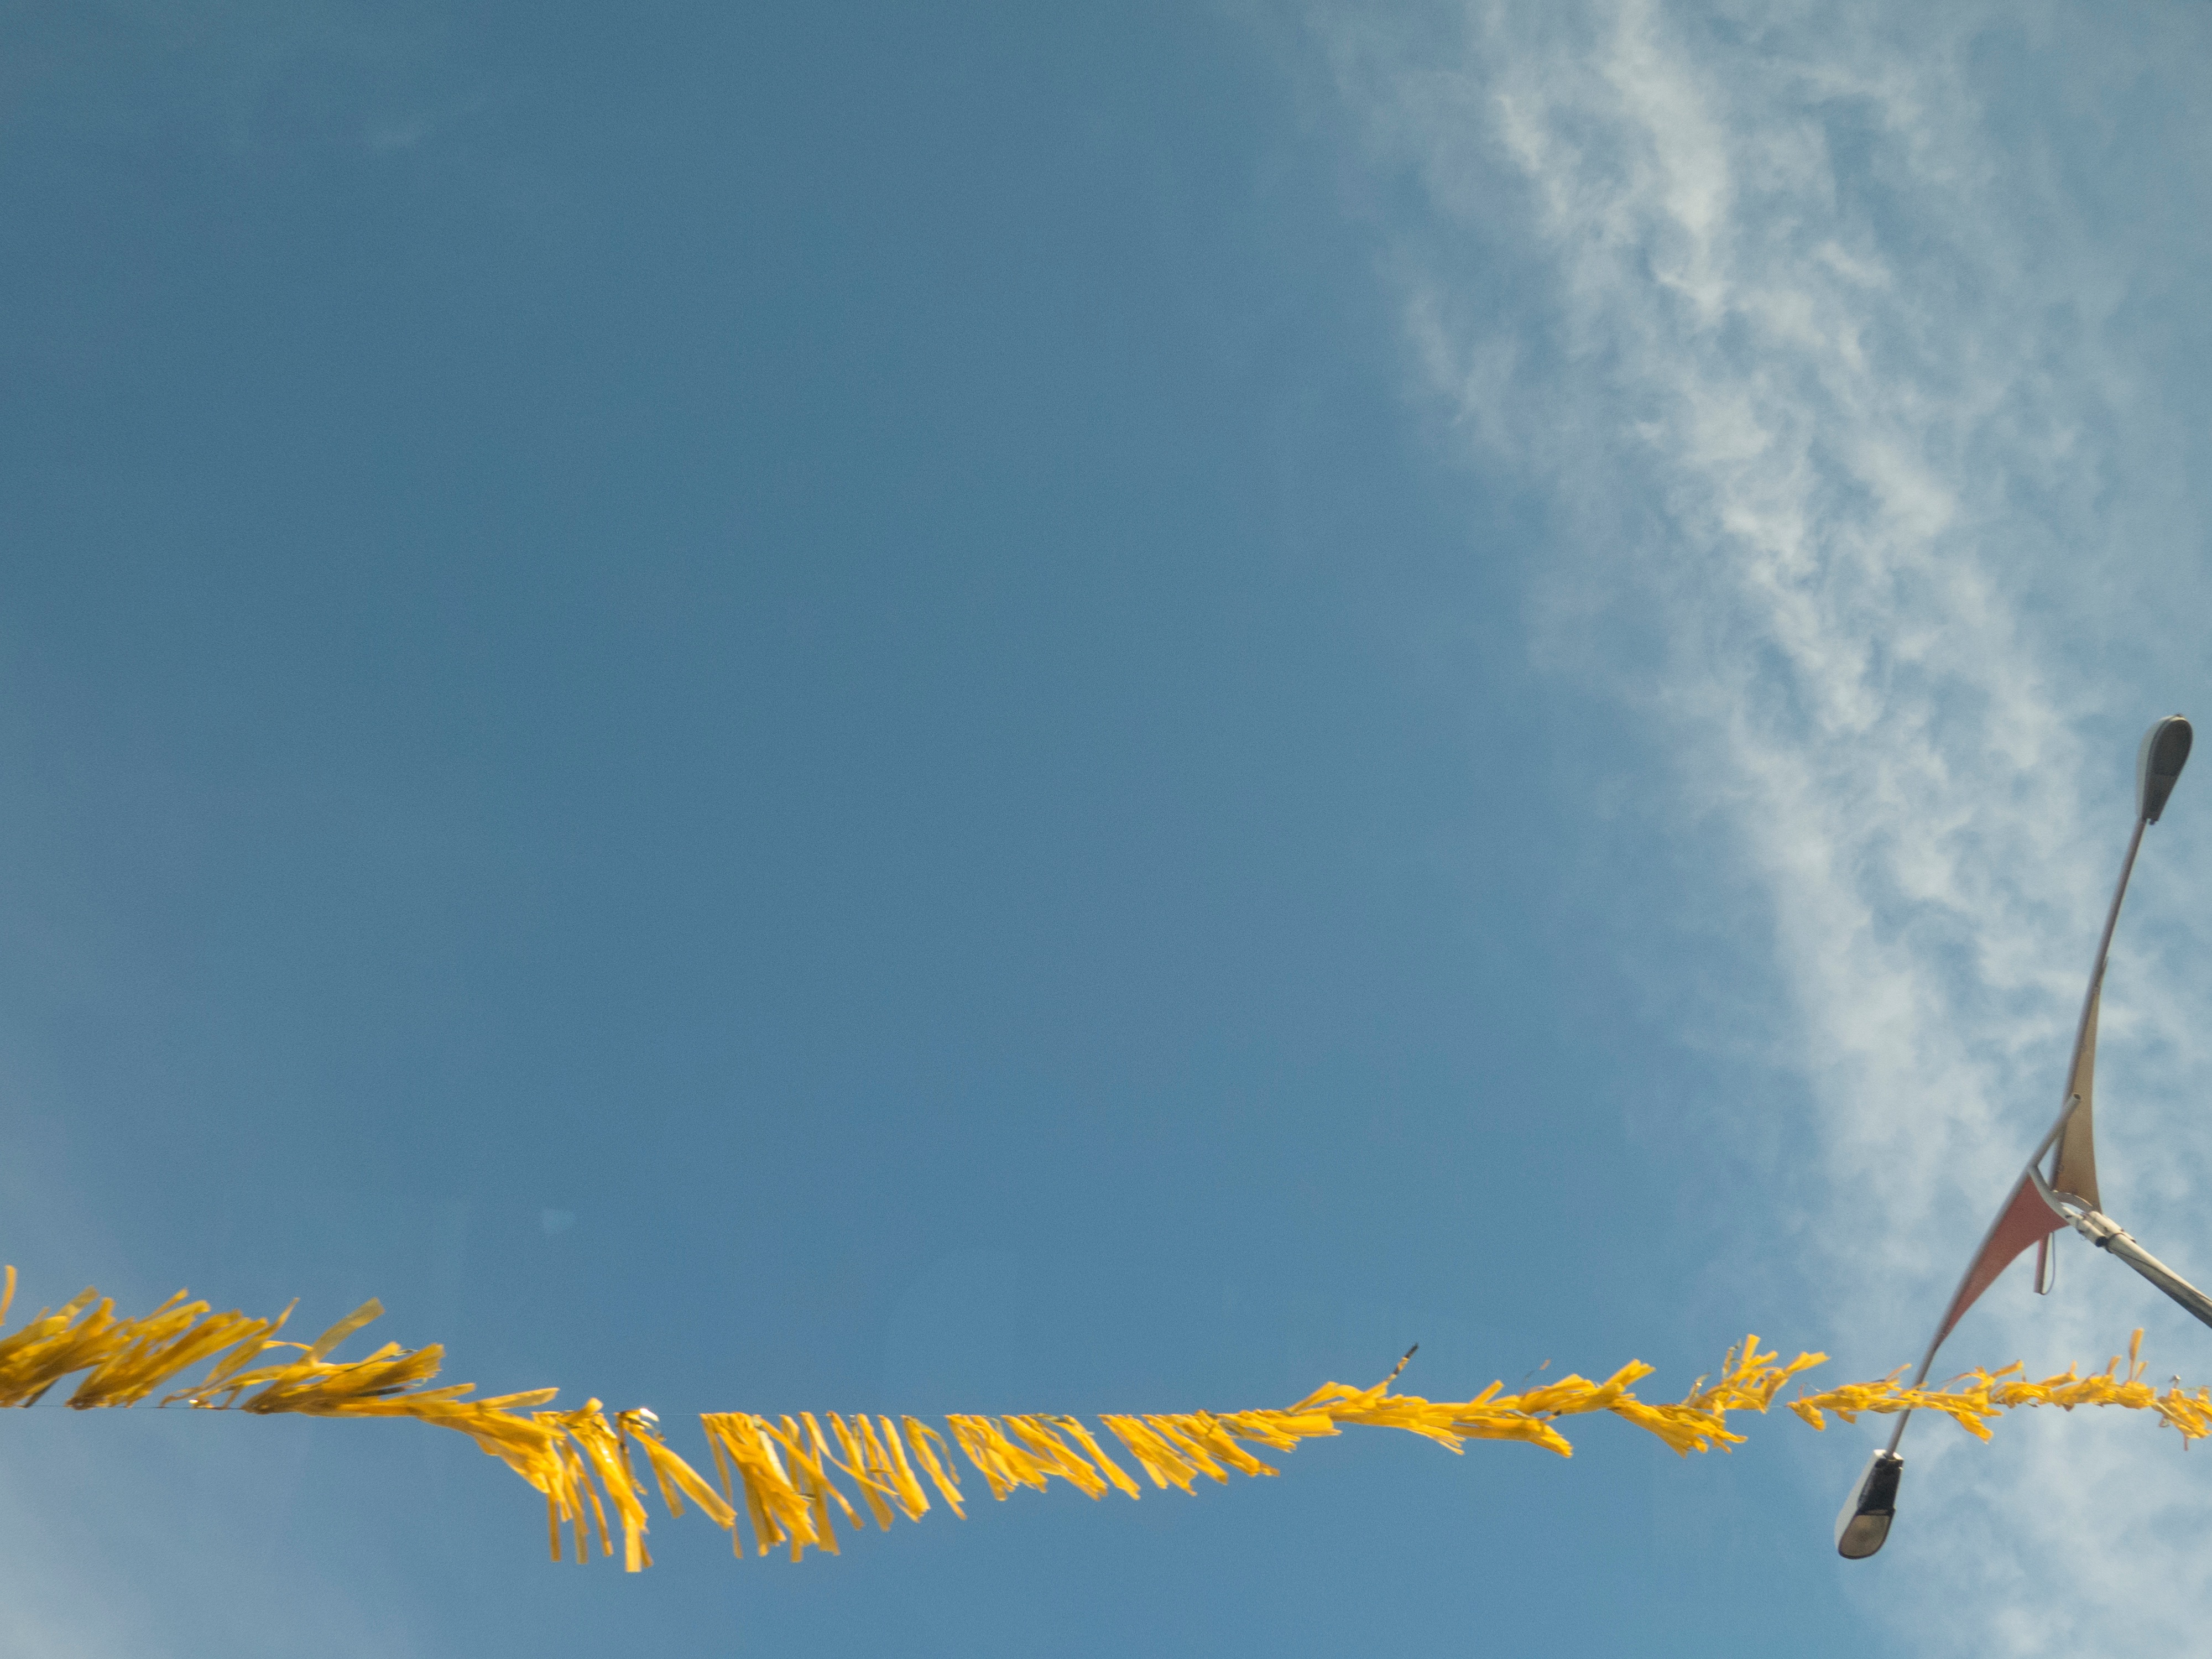
branch, cloud, sky, sunlight, wind, line, atmosphere of earth